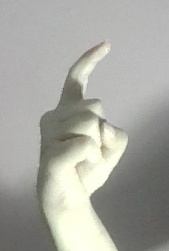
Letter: ra